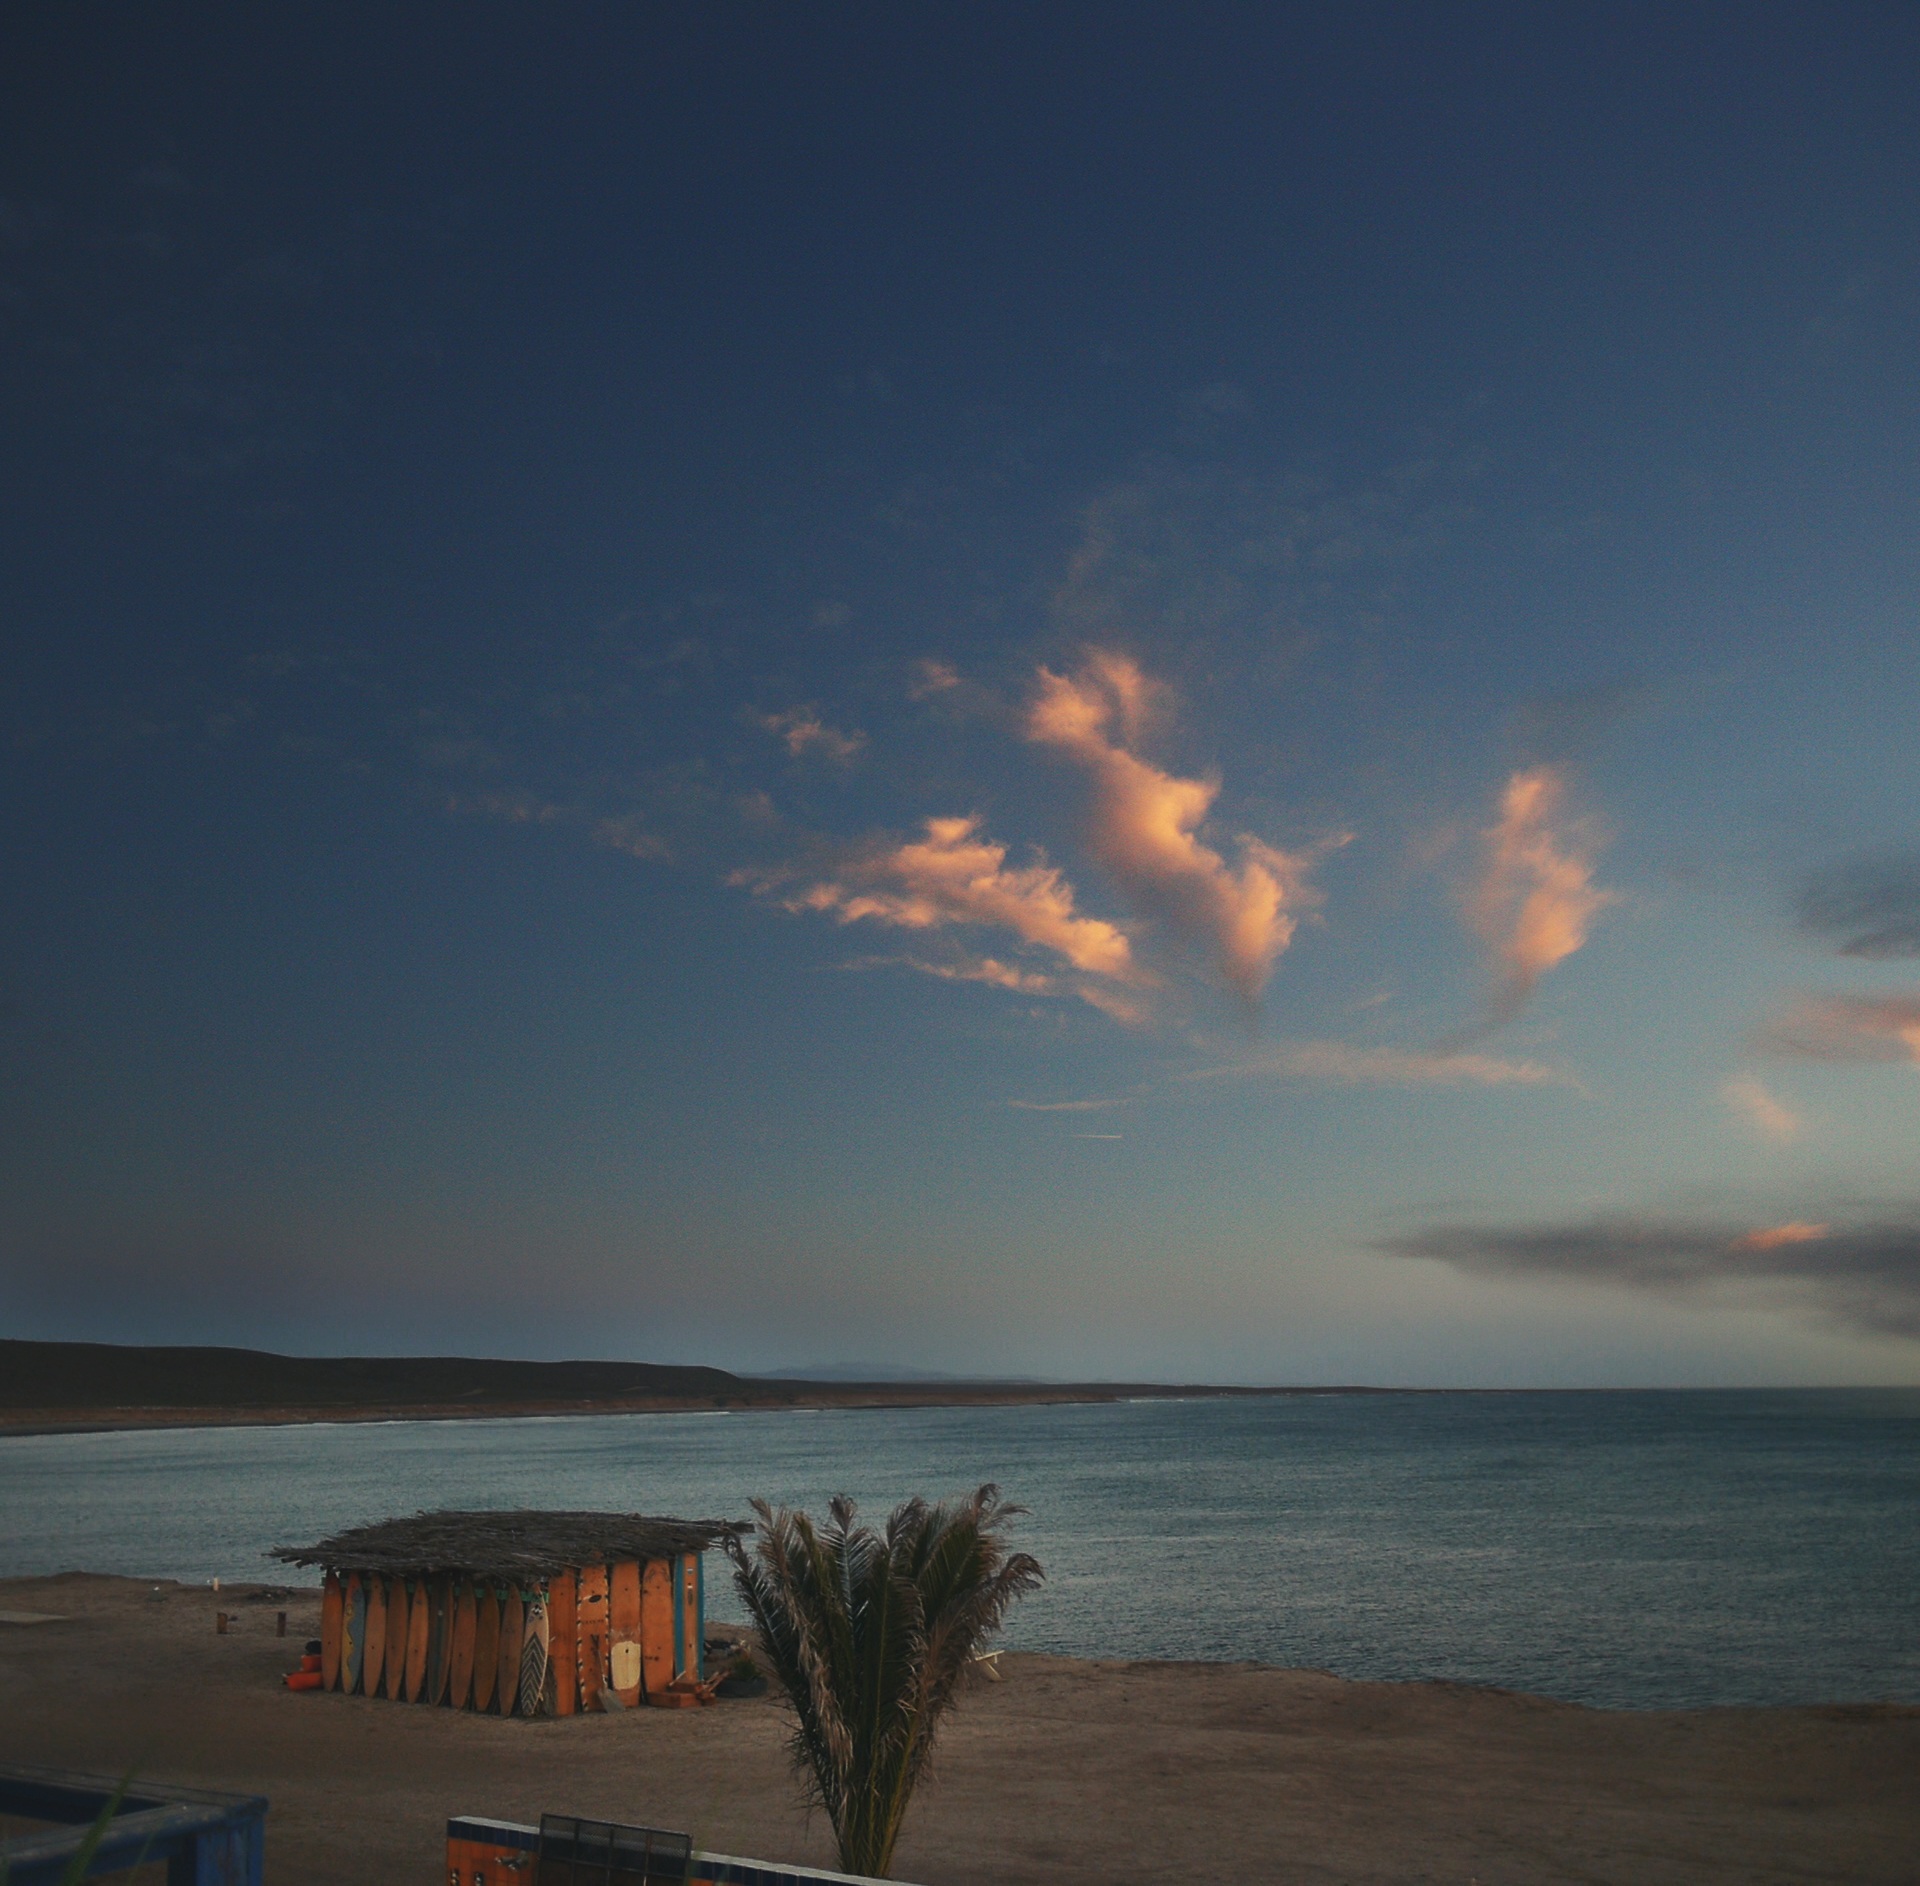
beach, landscape, sea, coast, nature, sand, ocean, horizon, cloud, sky, sunrise, sunset, sunlight, morning, shore, wave, dawn, hut, dusk, evening, bay, body of water, trees, clouds, afterglow, wind wave